Tattooed Teenage Alien Fighters from Beverly Hills

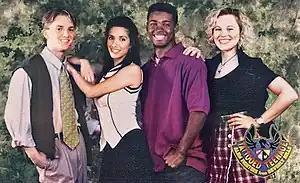
Press photo of the main characters: Gordon, Laurie, Swinton, and Drew.

The Galactic Sentinels are champions of Nimbar who can be summoned to him when the tattoos bestowed upon them flash: